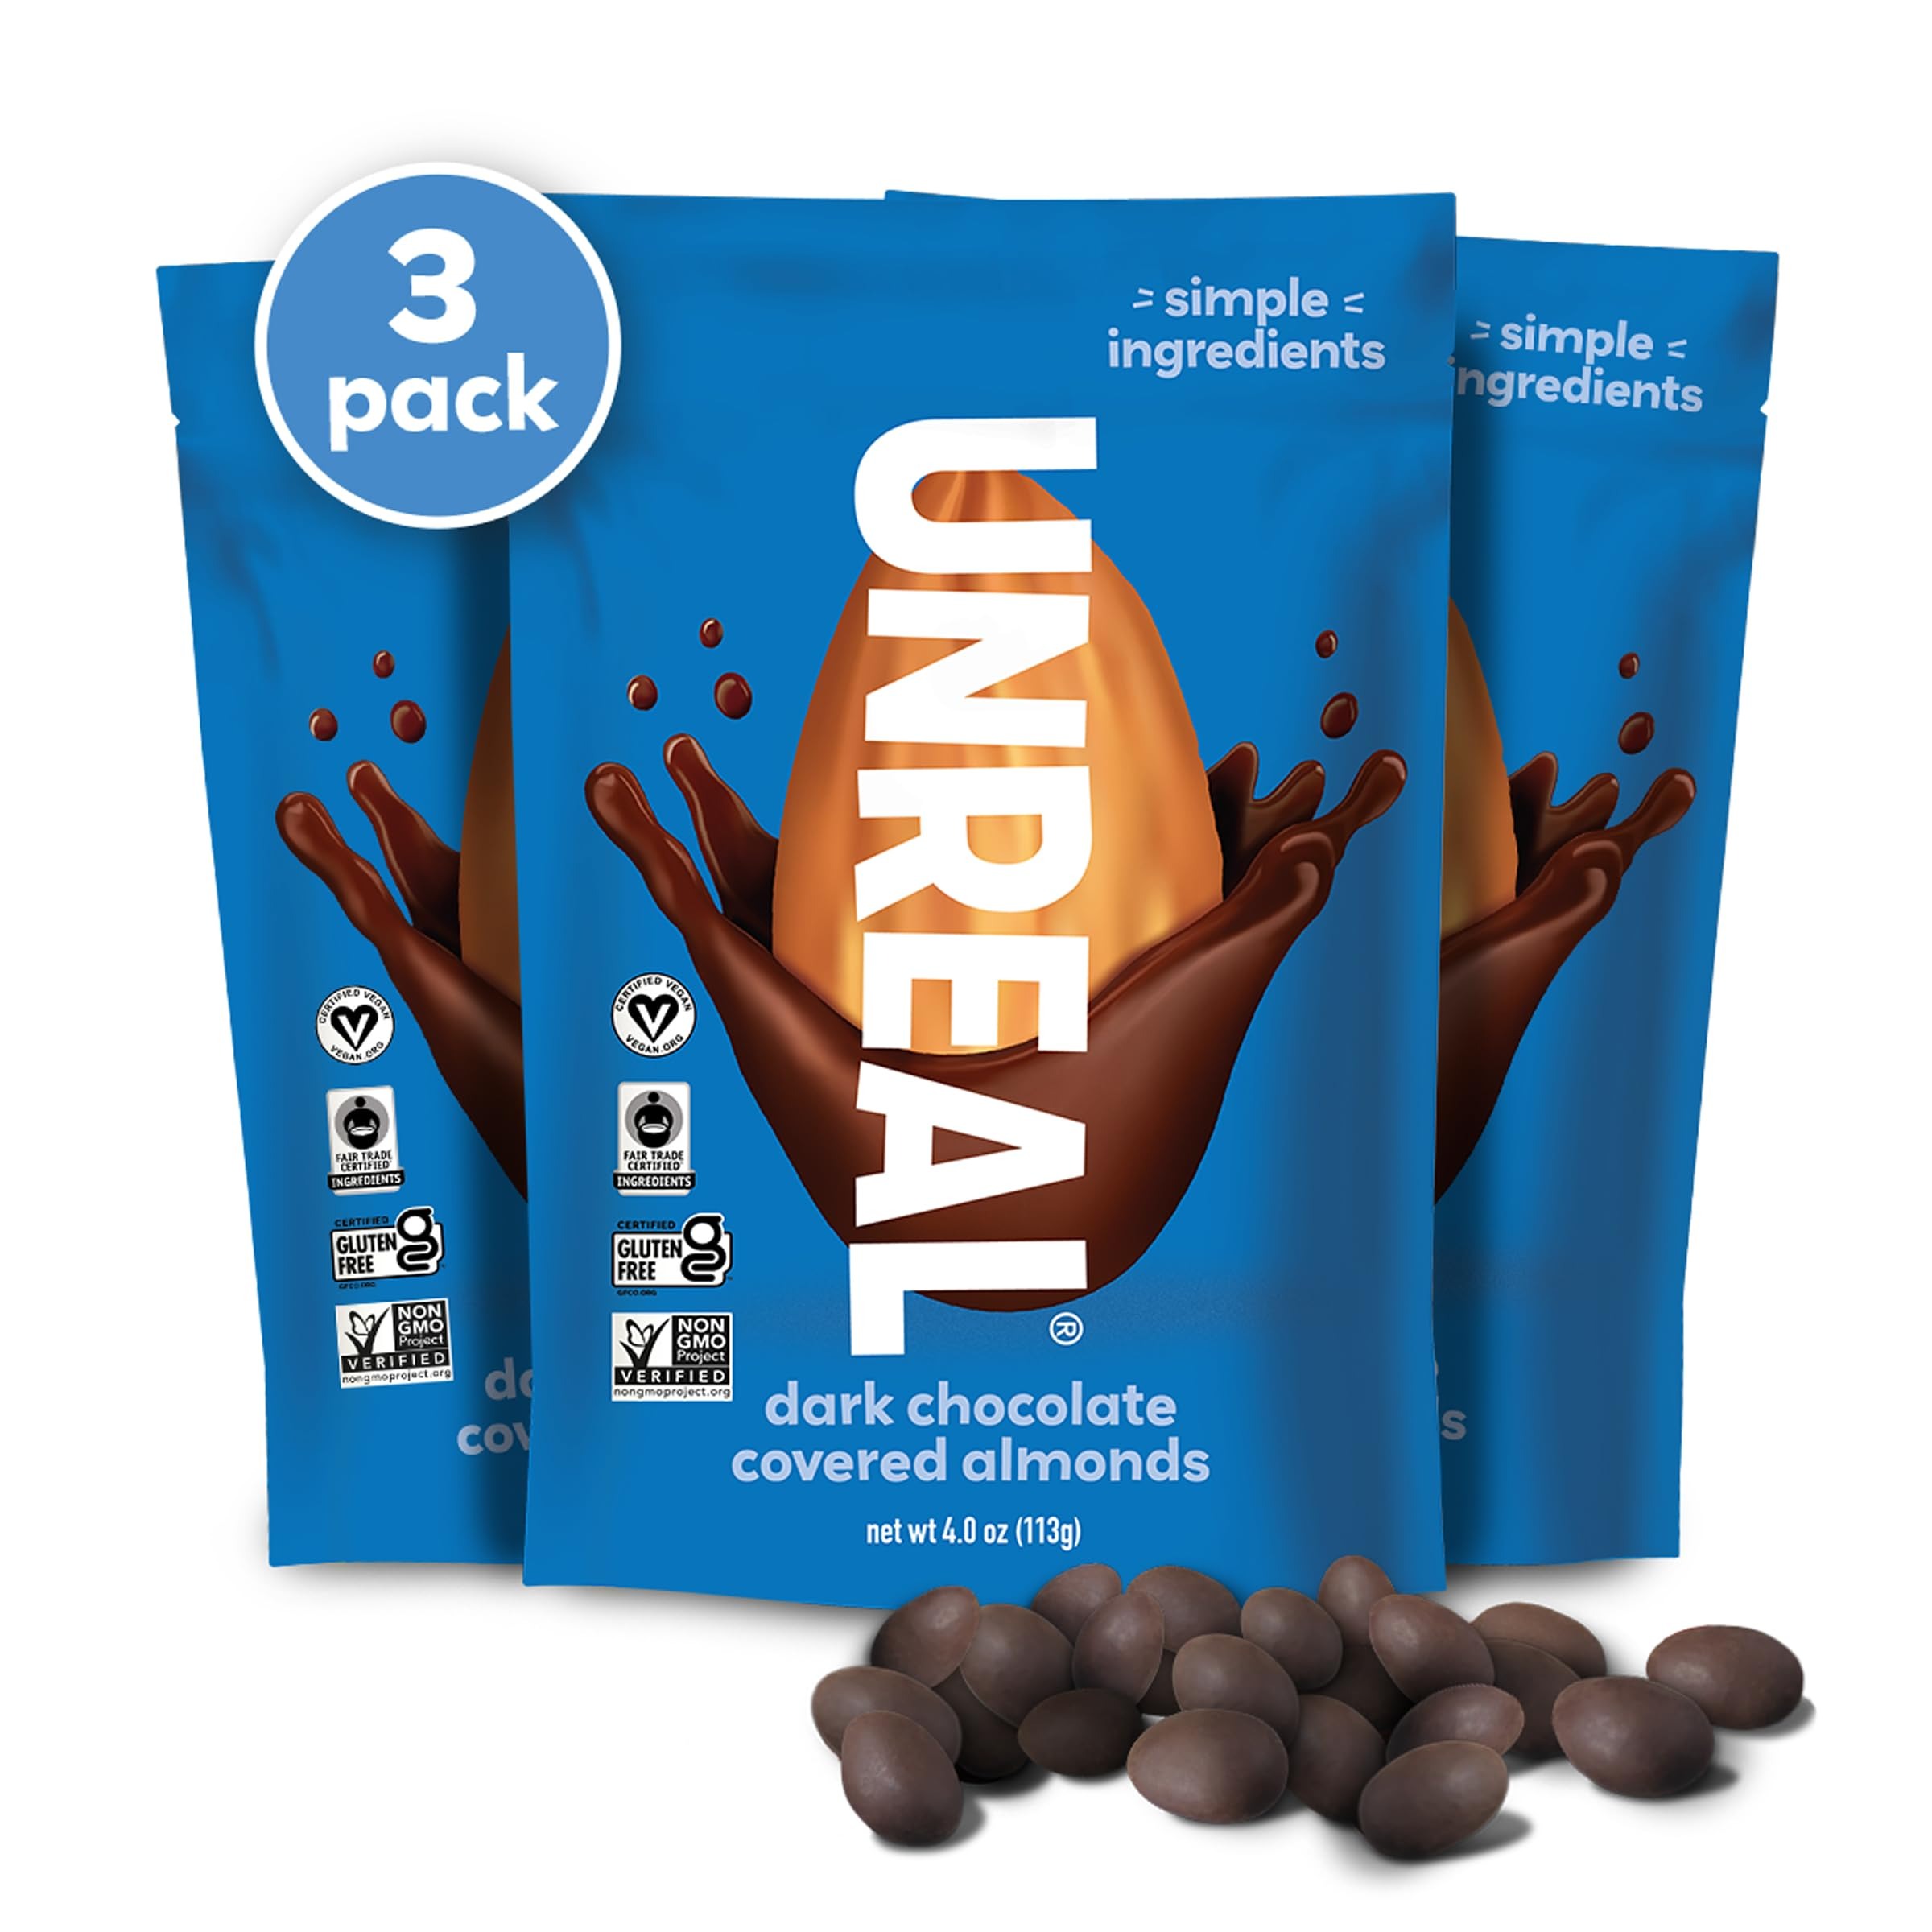
Item Name: UNREAL Dark Chocolate Almonds - Certified Vegan, Gluten Free, Fair Trade, Non-GMO, No Sugar Alcohols or Soy (3 bags)
Bullet Point 1: UNREAL aims to create indulgent snacks with simple, well sourced ingredients and less sugar.
Bullet Point 2: UNREAL's Dark Chocolate Almonds come in 3 resealable, value sized bags . Perfect for sharing!
Bullet Point 3: VEGAN, GLUTEN-FREE, FAIR TRADE, and NON-GMO. Perfect for snacking on-the-go, lunches, or add to baked goods.
Bullet Point 4: 23% LESS SUGAR than the leading brand.
Bullet Point 5: COLORED BY NATURE with veggies like spirulina and beets, not titanium dioxide.
Value: 12.0
Unit: Ounce

Price: 6.29